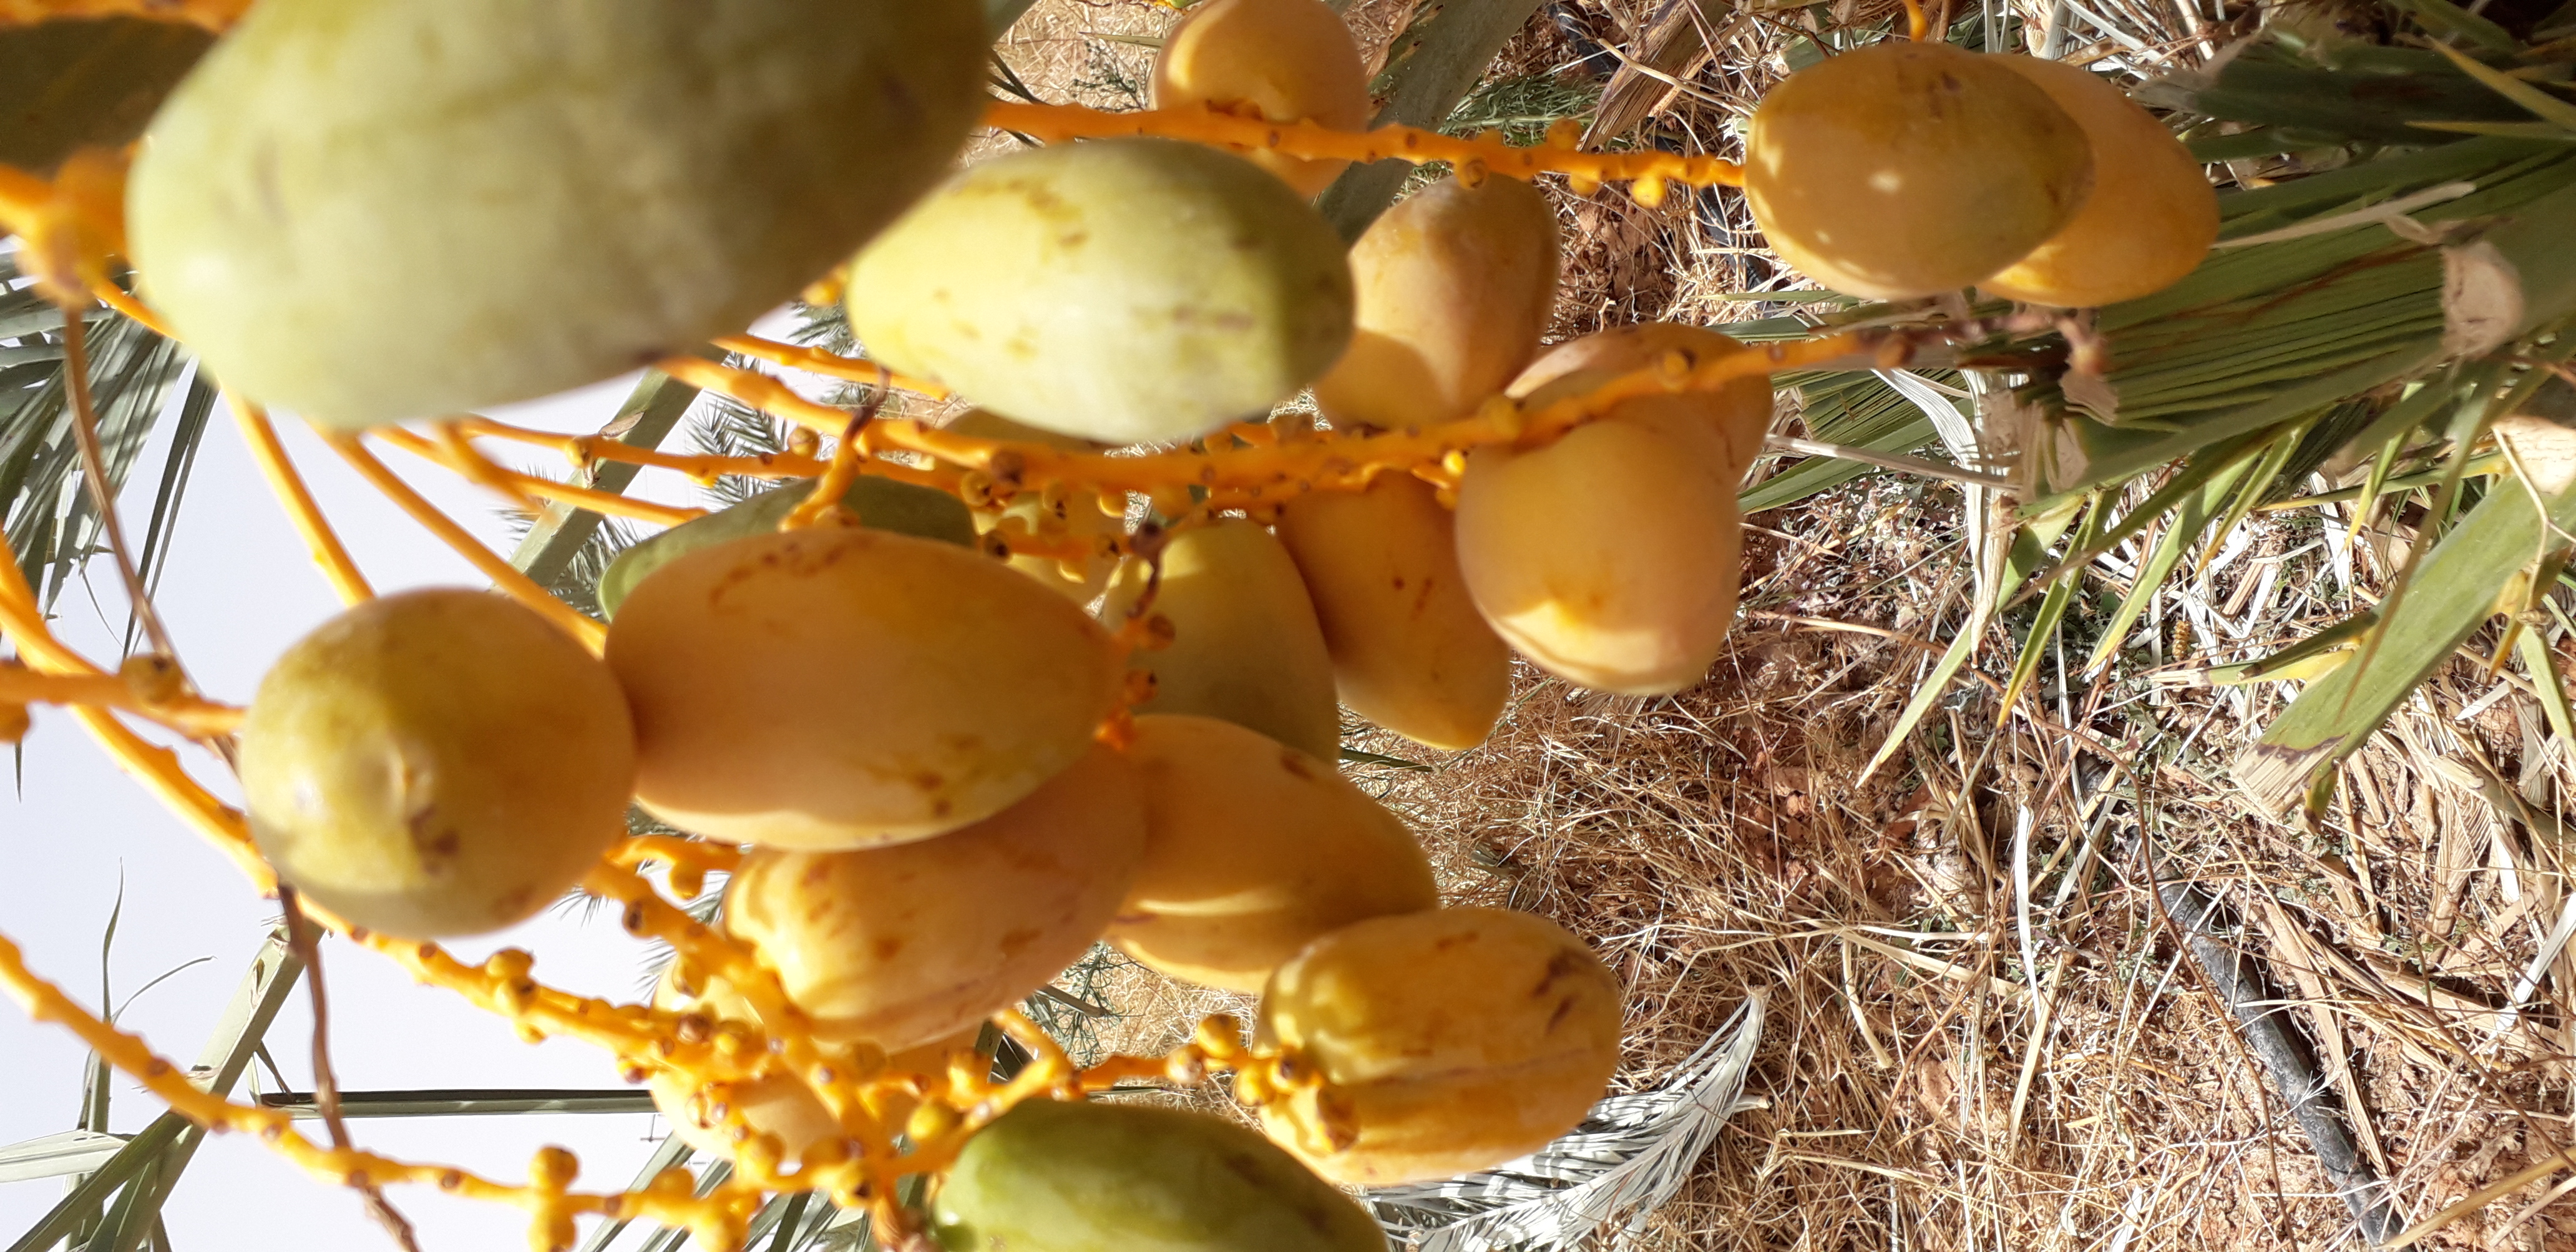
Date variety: Boumajhoul